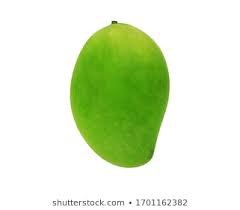
Label: Mango